The Brotherhood of Satan

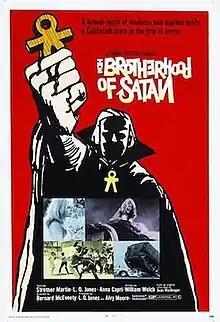
Theatrical release poster

The Brotherhood of Satan is a 1971 American supernatural horror film directed by Bernard McEveety, produced by L. Q. Jones and Alvy Moore, and starring Jones, Strother Martin, Charles Bateman, Ahna Capri, and Geri Reischl. Its plot follows Ben Holden, a widower who, while traveling through the American Southwest with his young daughter K. T. and girlfriend Nicky, arrive in a small California town where a coven of Satanist witches are kidnapping the local children with the intent of transferring their own souls into the children's bodies as a means of achieving immortality.